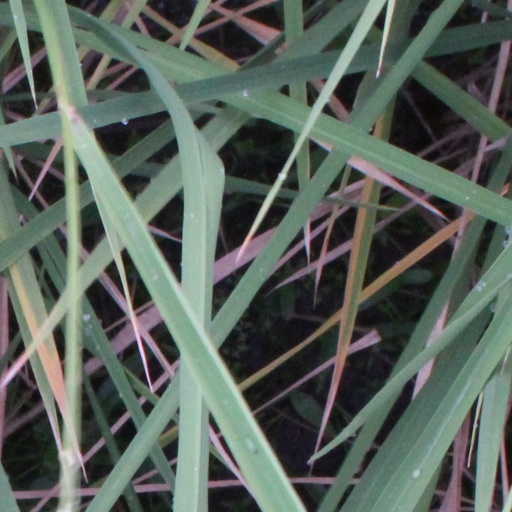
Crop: rice